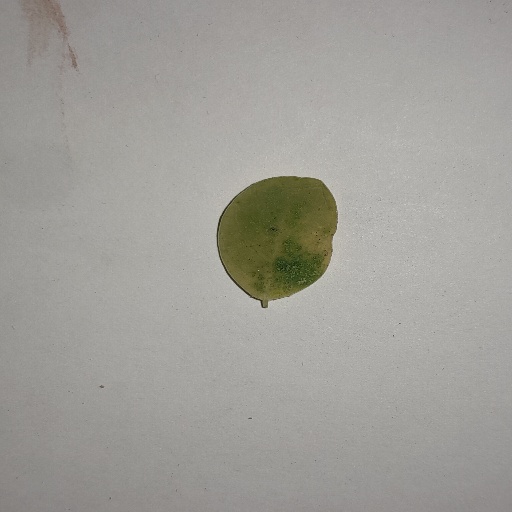
Species: Sojina
Leaf condition: Yellow Leaf